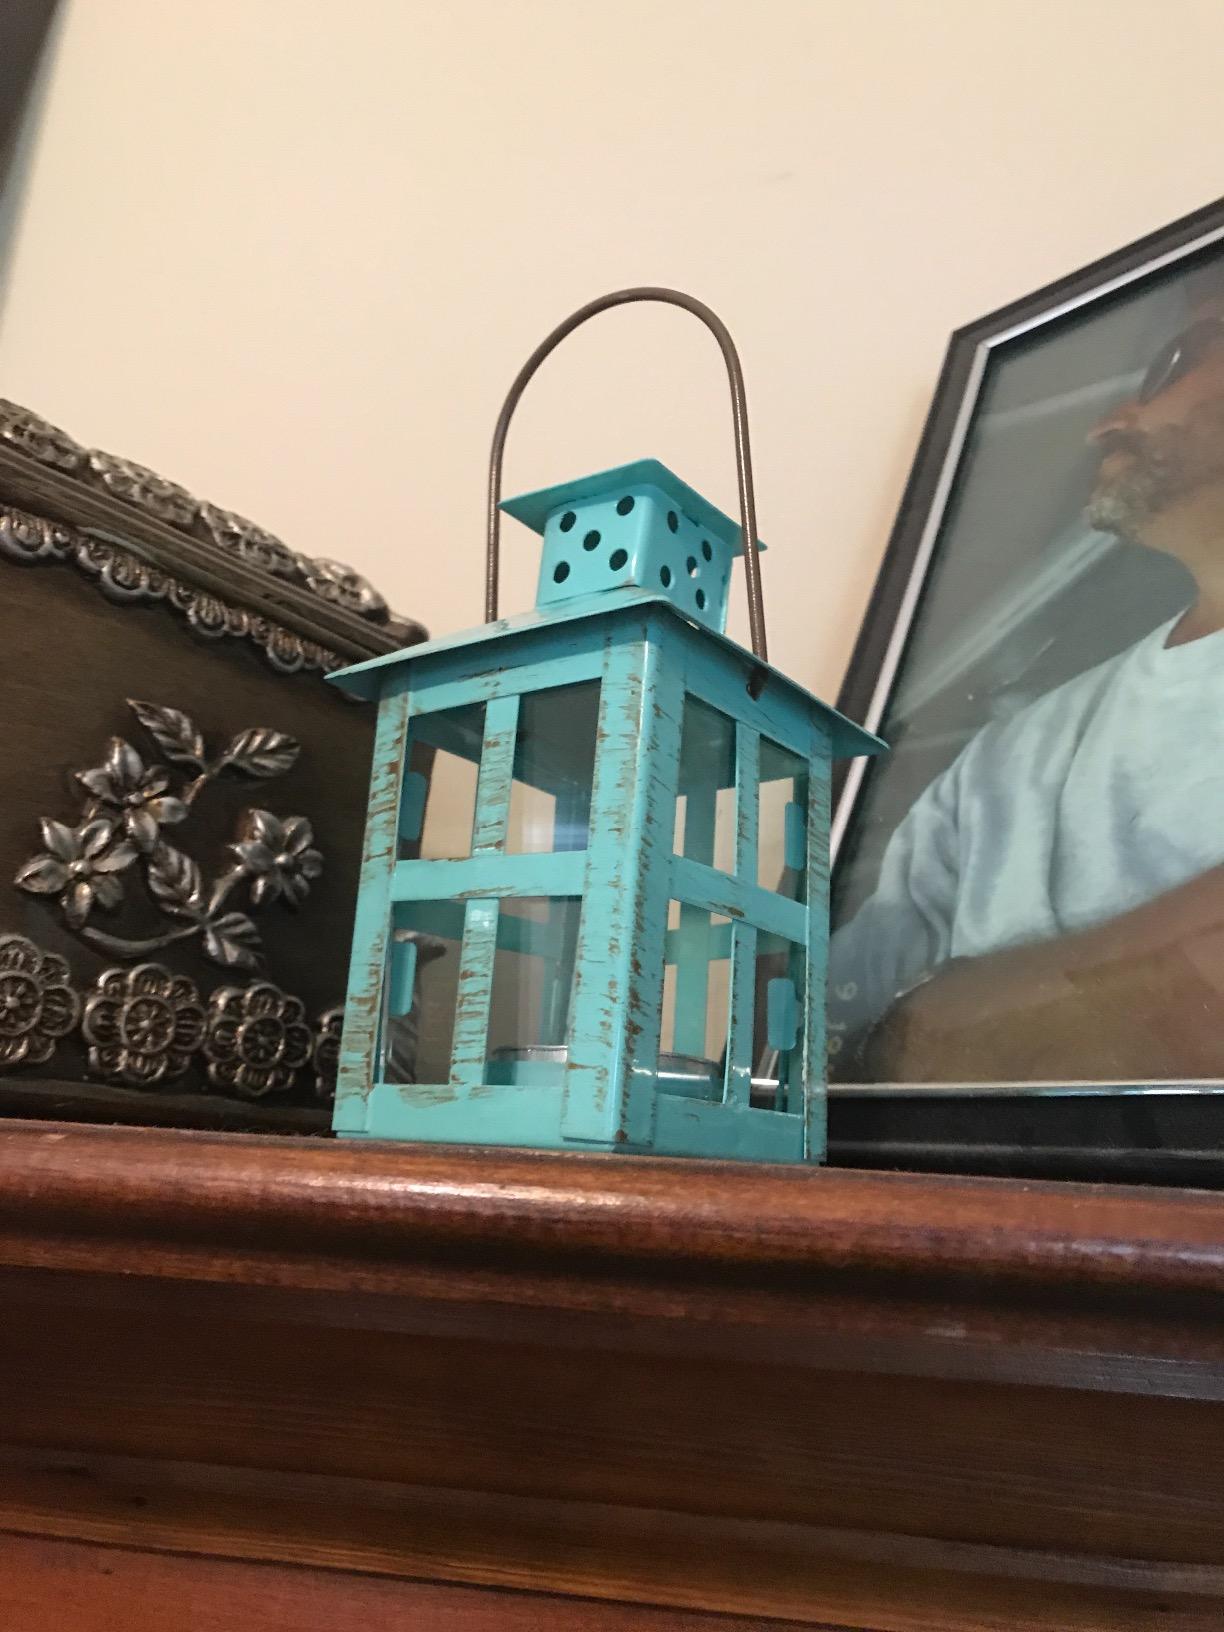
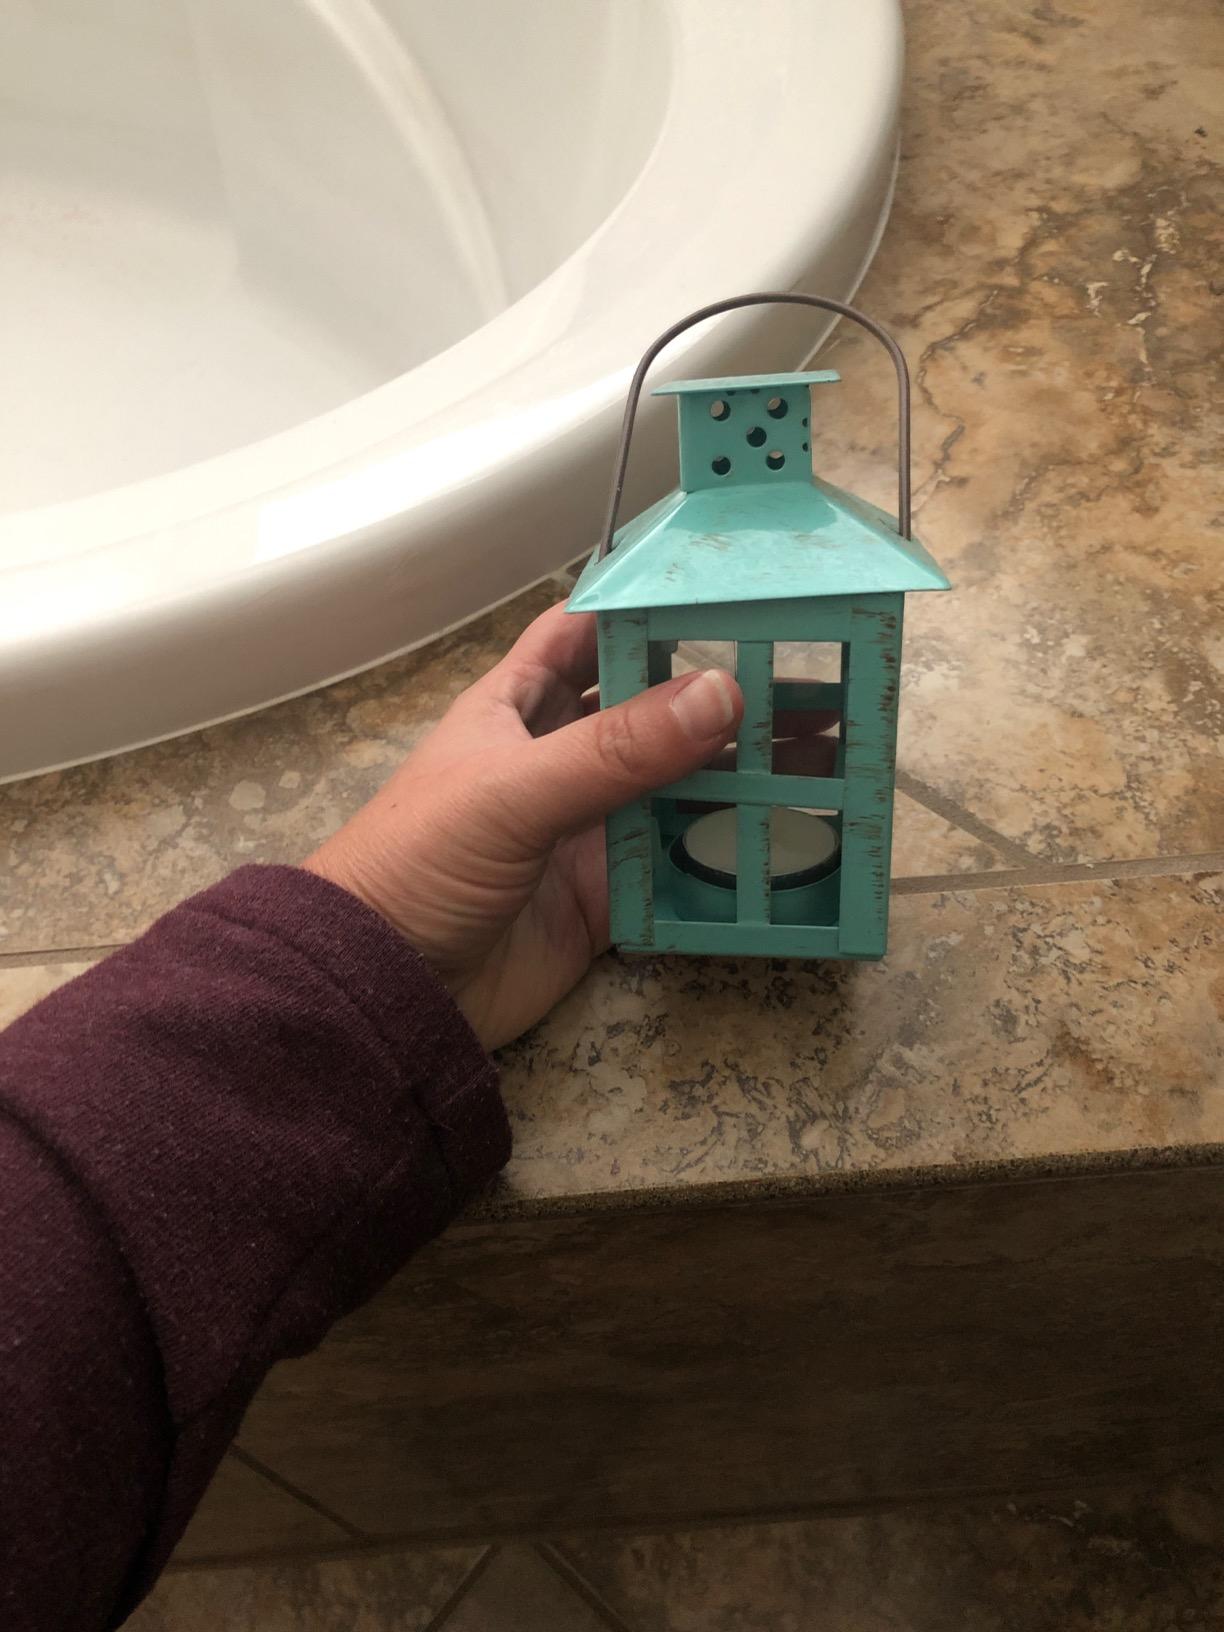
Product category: lantern
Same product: yes